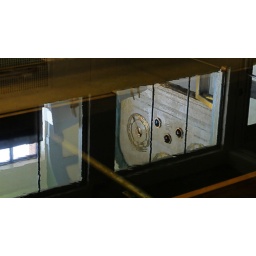
The water clock reflected in a filter bed.